Nakhchivan (city)

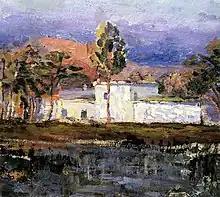
Bahruz Kangarli: Landscape with a house

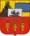
Nakhchivan City coat of arms under Imperial Russia (designed in 1843)

Nakhchivan was conquered by "Shahanshah" Ismail I in 1503. "Shahanshah" Abbas I of Persia reconquered Nakhchivan from the Ottoman Empire in 1603–1604. Later the city served as the capital of the Nakhichevan Khanate.